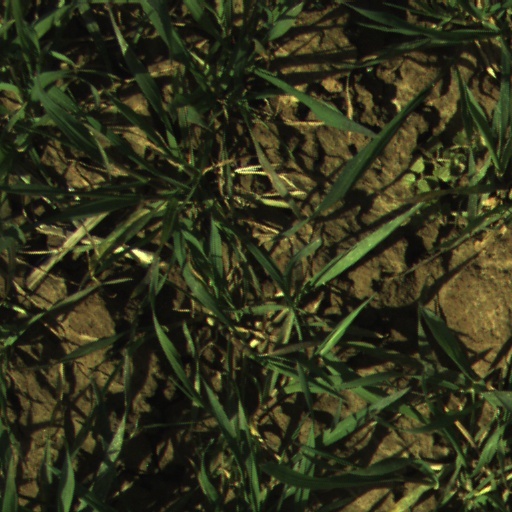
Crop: wheat